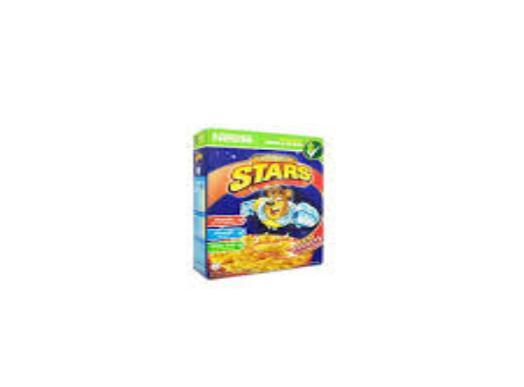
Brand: Honey Stars
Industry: Food